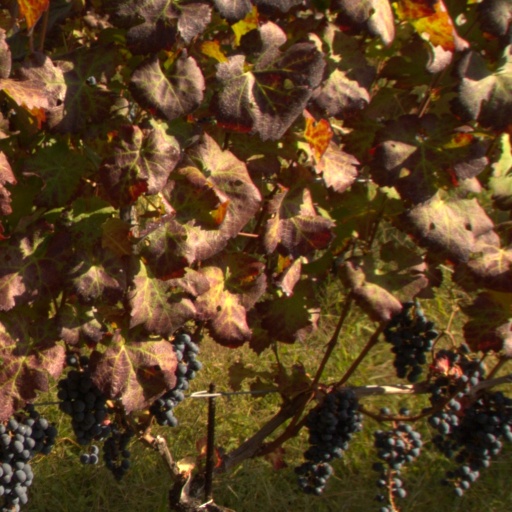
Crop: grape